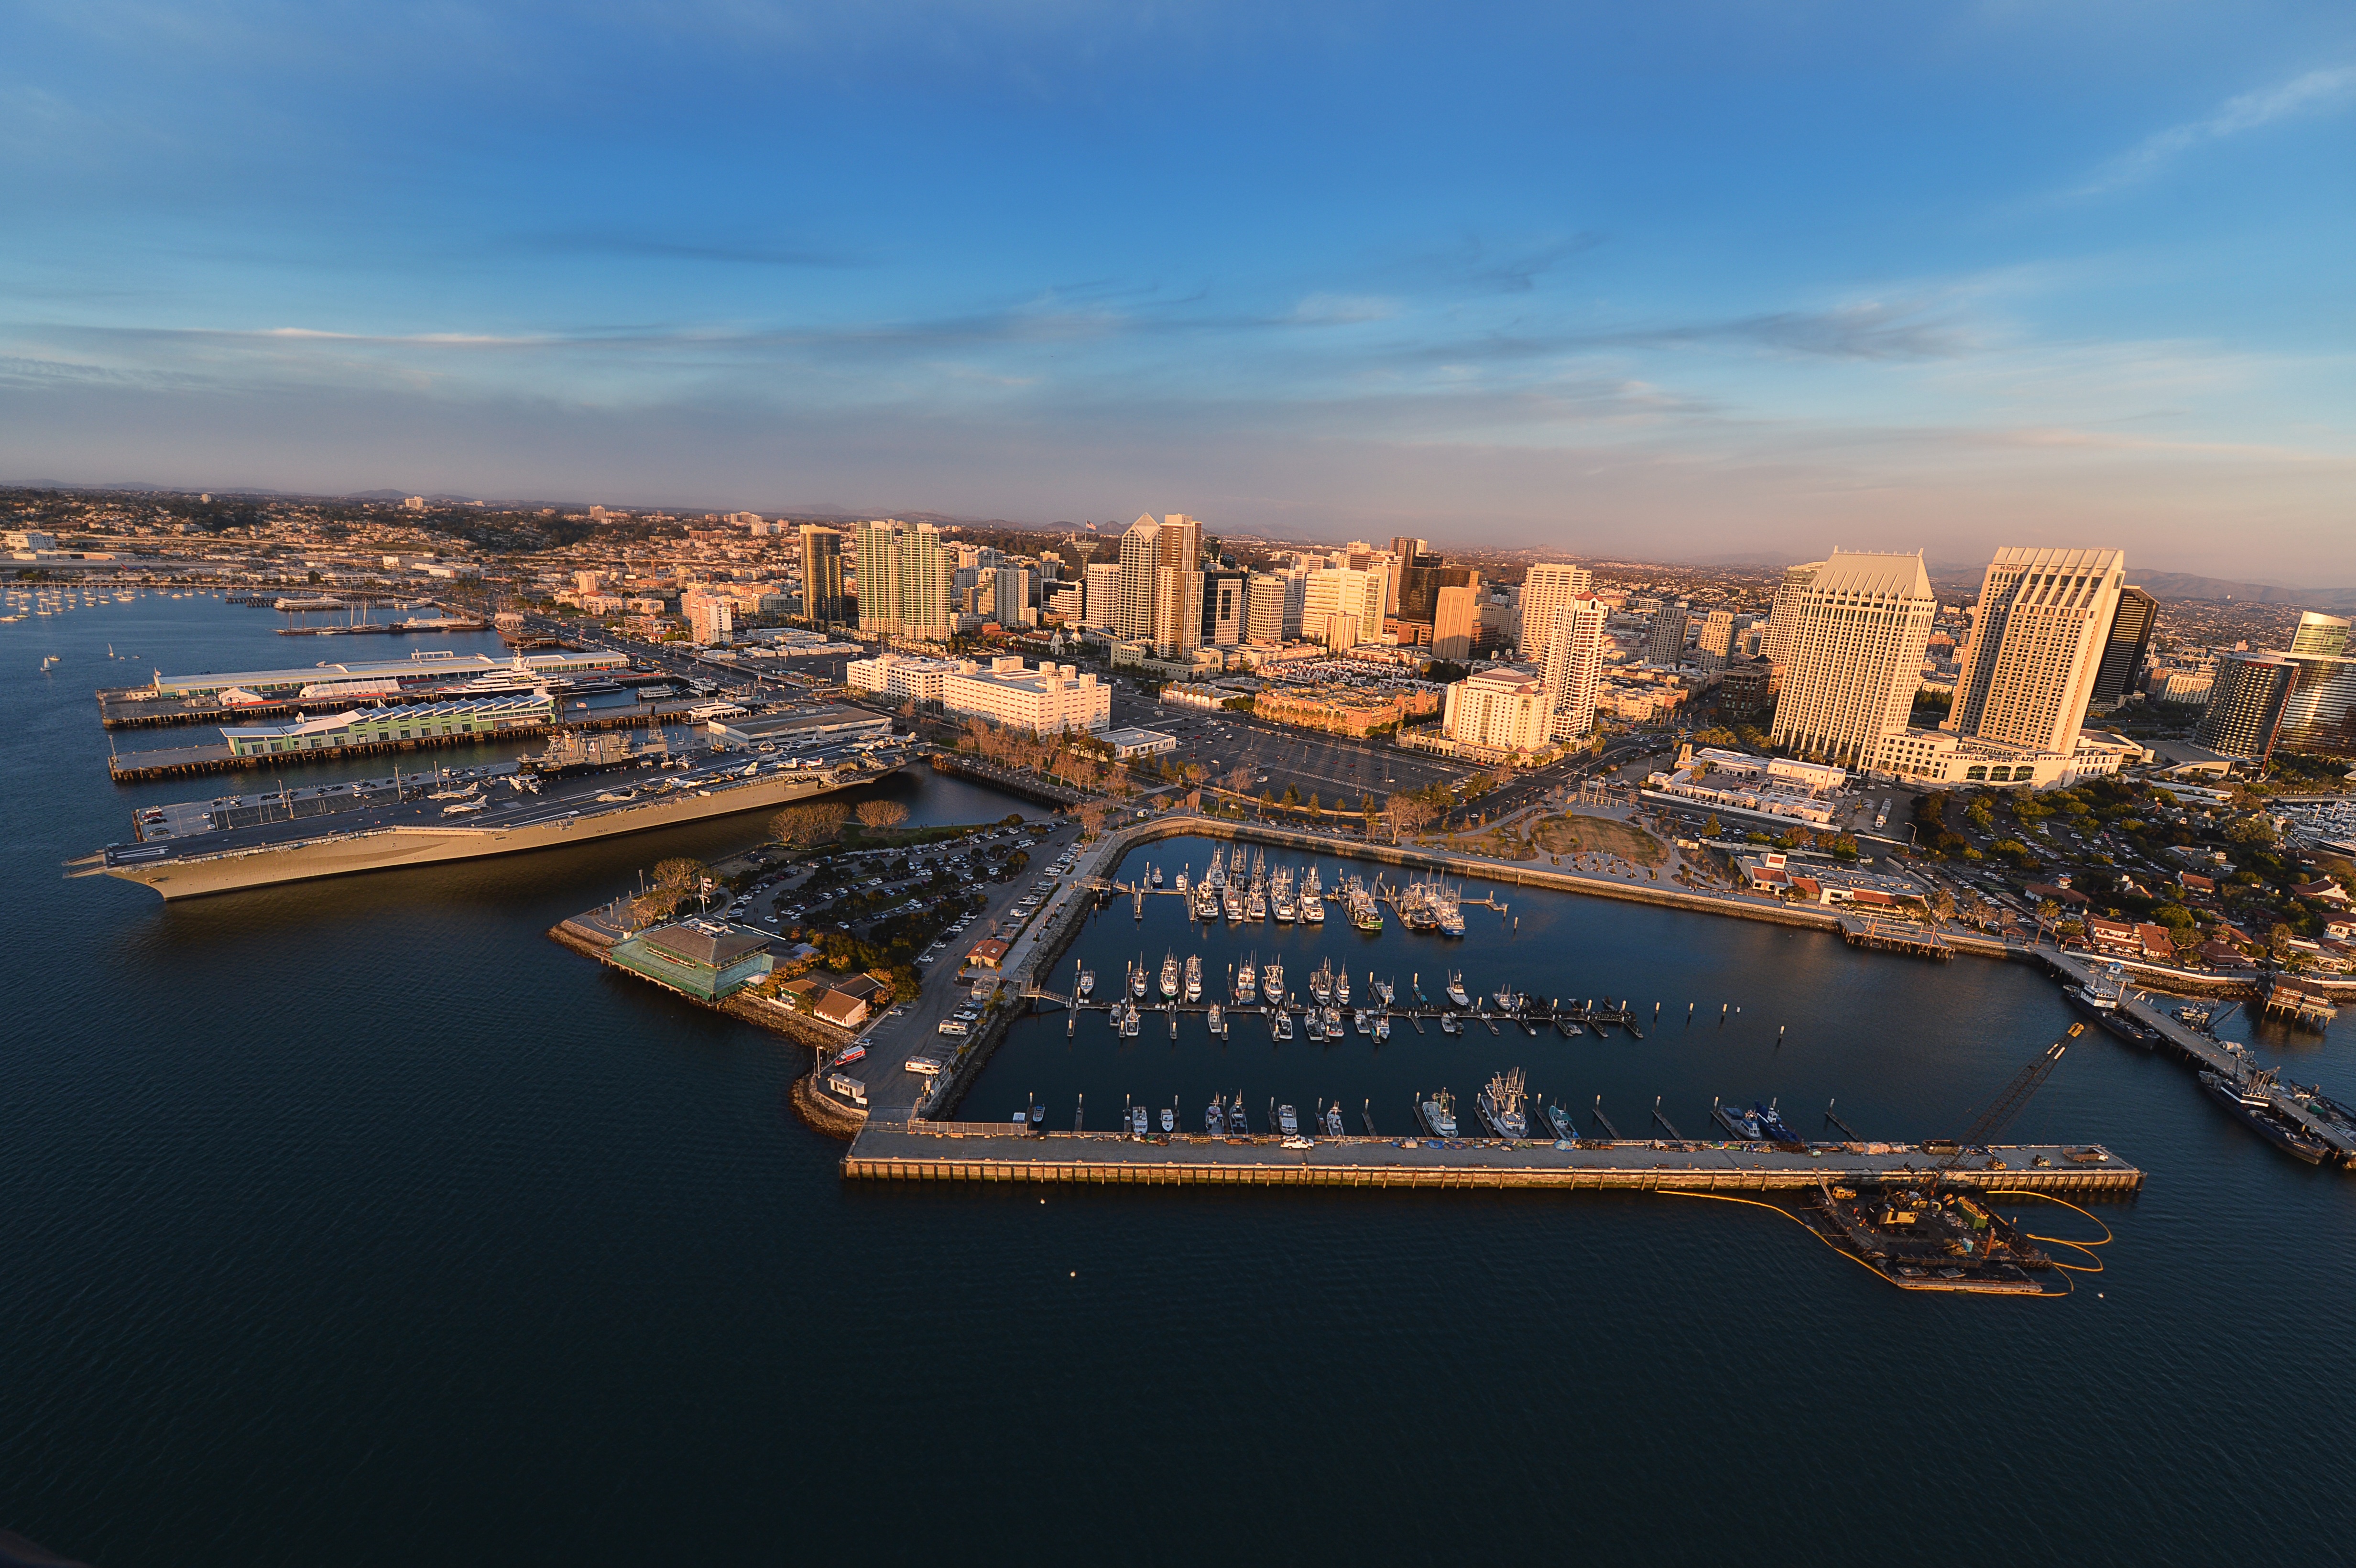
sea, coast, horizon, dock, skyline, photography, city, skyscraper, river, cityscape, panorama, downtown, dusk, evening, reflection, bay, landmark, harbor, marina, port, aerial photography, urban area, human settlement